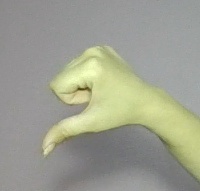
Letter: waw